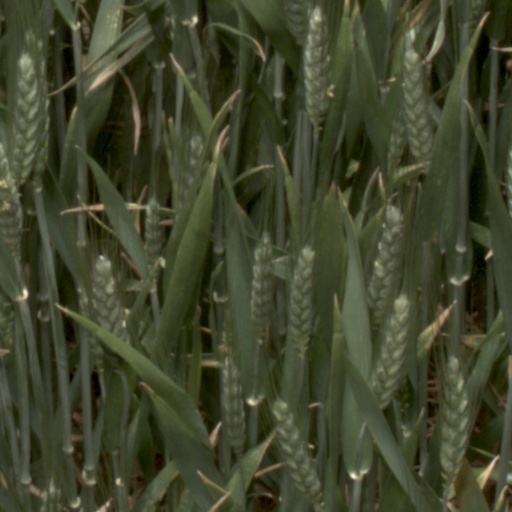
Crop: wheat